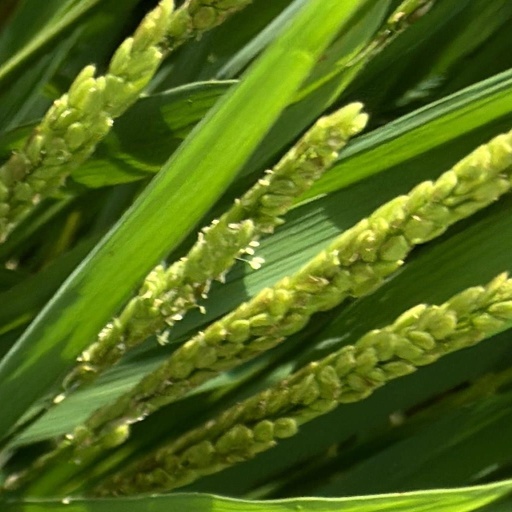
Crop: rice